MG N-type

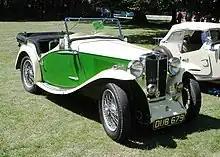
1935 MG NB Magnette

The NB, announced in 1935, had an updated body with lower lines and vertical slats on the radiator grille. The doors were now front hinged, better seats were fitted and the instruments re-arranged with the speedometer and tachometer now having separate dials. The factory supplied two tone color options were reversed, that is, the lighter color was on the upper surfaces. The Airline Coupé body was still available.